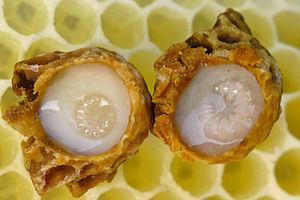
Deux cellules royales, montrant des larves d'abeilles européenes dans de la gelée royale.
La détermination épigénétique chez les abeilles gouverne le développement d'individus de phénotypes différents à partir de larves identiques au point de vue génétique. Les différents patrons de développement sont déterminés par des mécanismes épigénétiques, eux-mêmes influencés par des signaux environnementaux et intrinsèques. Ces mécanismes modifient l'expression de plusieurs gènes en apportant des changements héréditaires sur l'état moléculaire de l'ADN. Les changements dans l'activité des gènes conduisent à de profondes modifications aux niveaux physiologique, morphologique et comportemental.
La gelée royale est le produit de sécrétion du système glandulaire céphalique des abeilles ouvrières, entre le cinquième et le quatorzième jour de leur existence. C’est une substance blanchâtre aux reflets nacrés, à consistance gélatineuse, de saveur chaude, acide et très sucrée, qui constitue la nourriture exclusive :